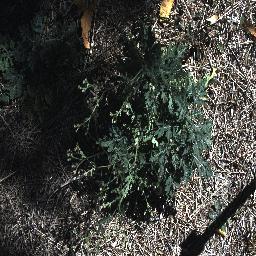
Label: parthenium